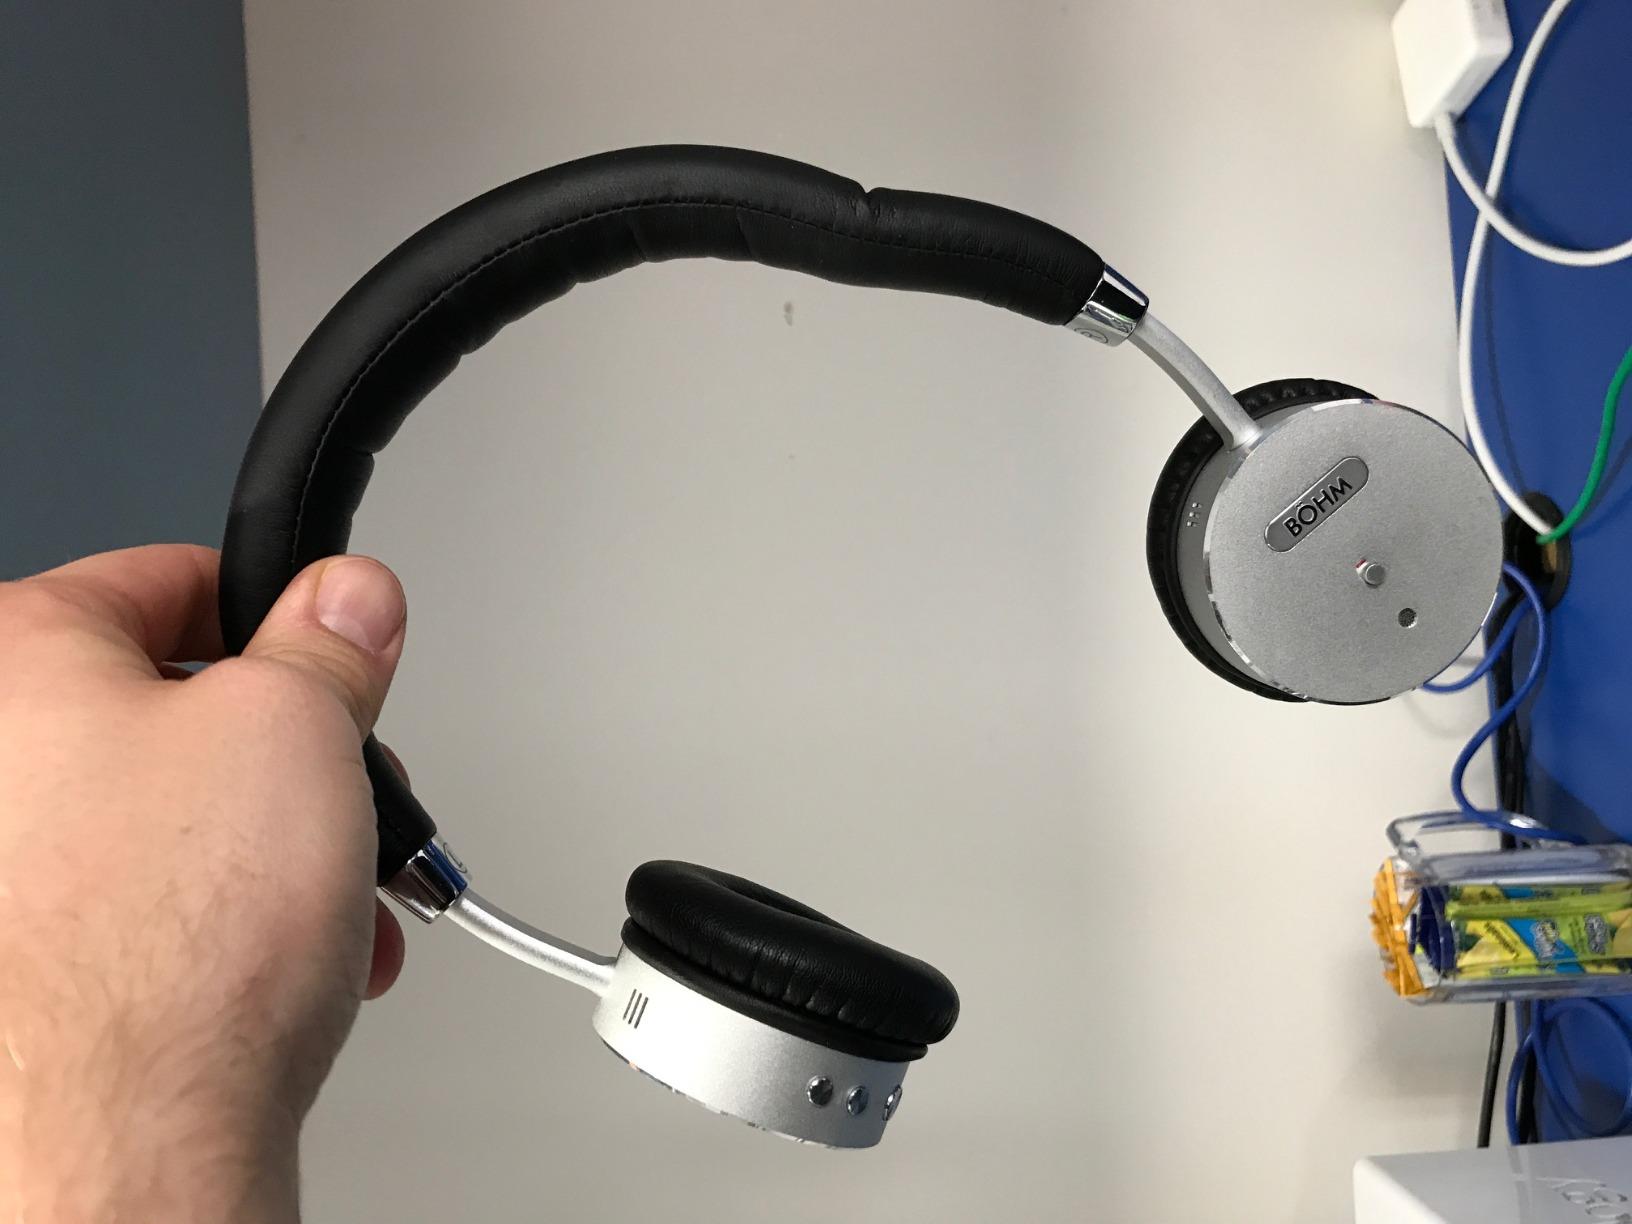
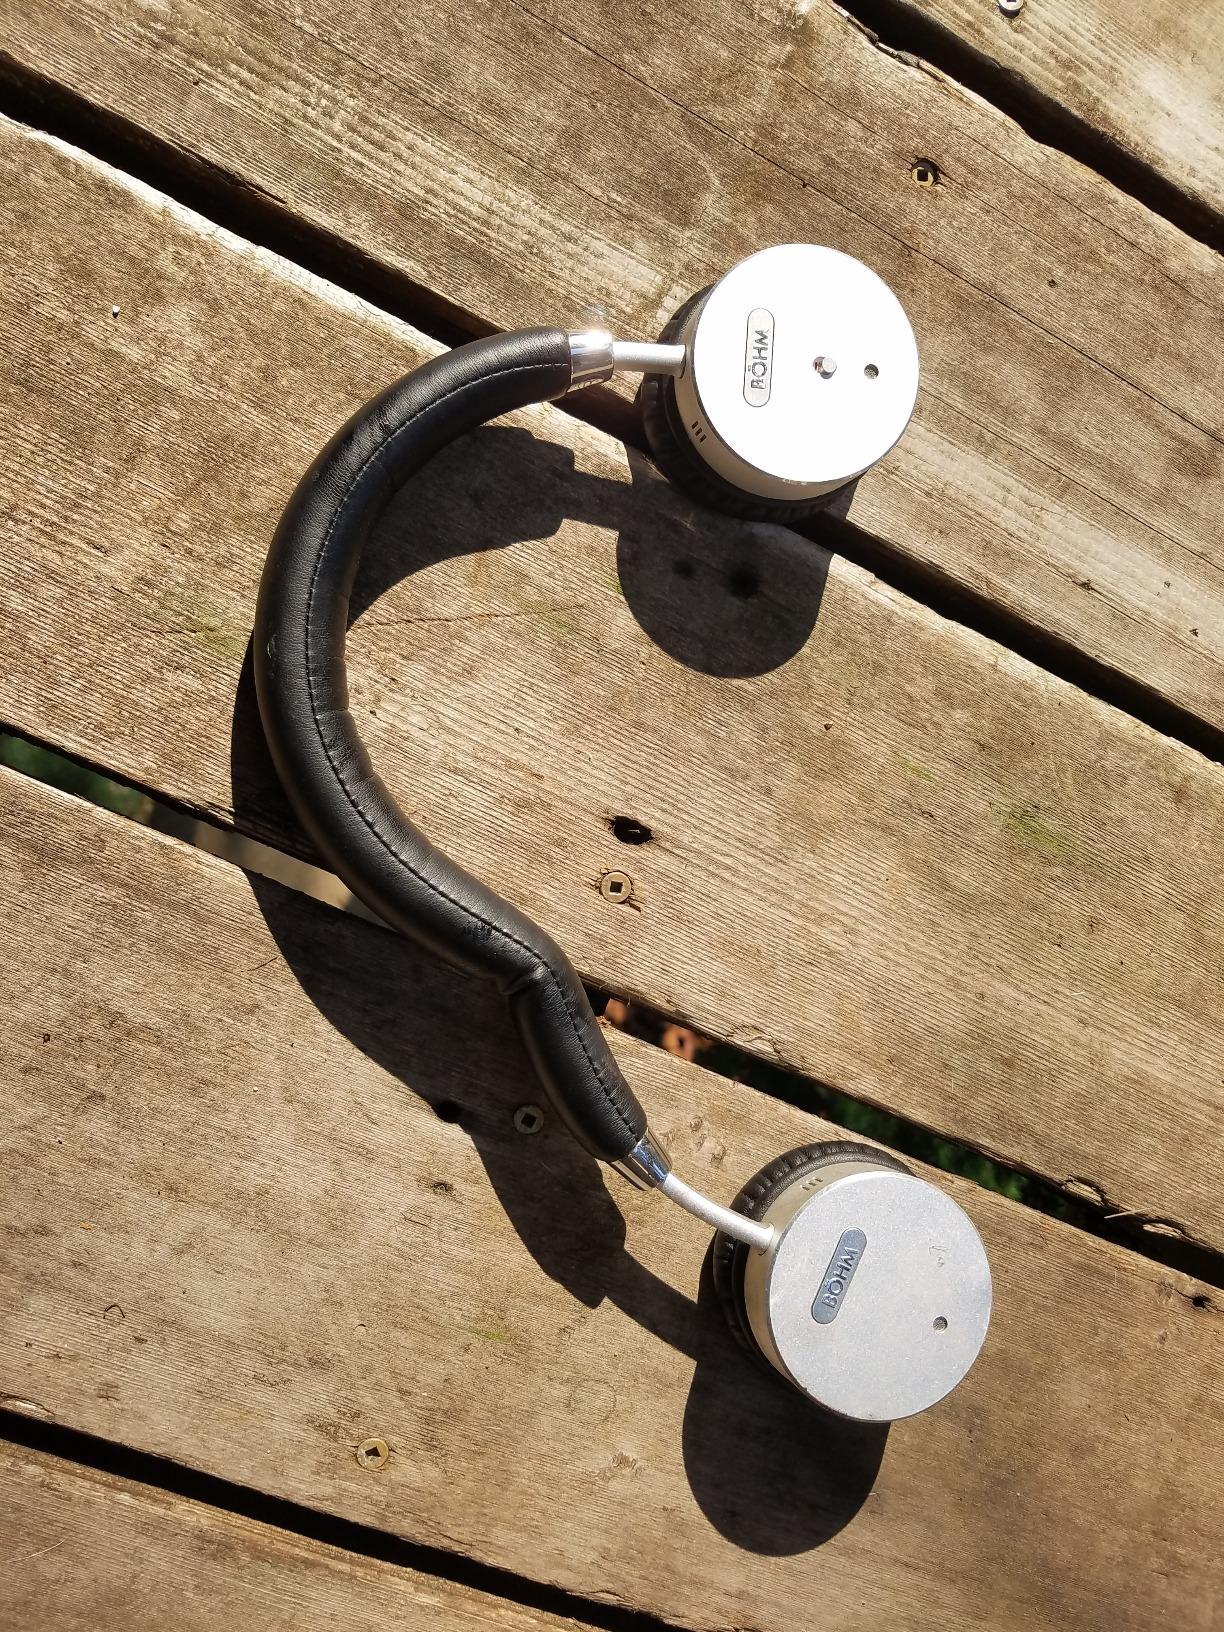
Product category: headphones
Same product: yes